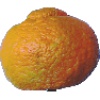
Label: Mandarine 1